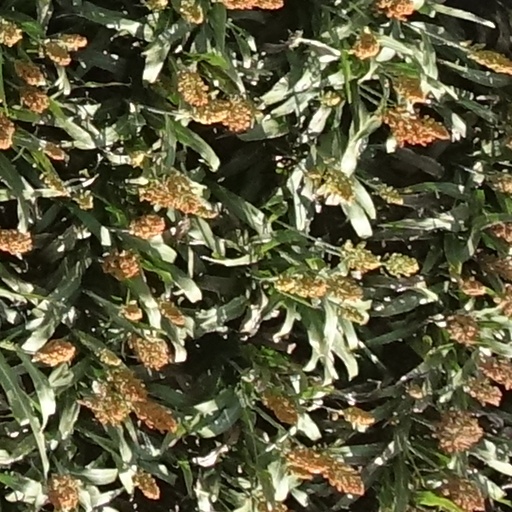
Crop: sorghum